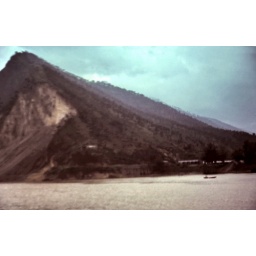
Pearl River view from river boat in southern China 1983